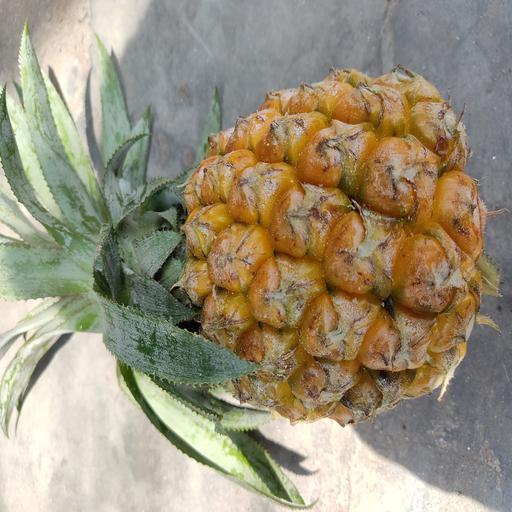
Crop type: Pineapple